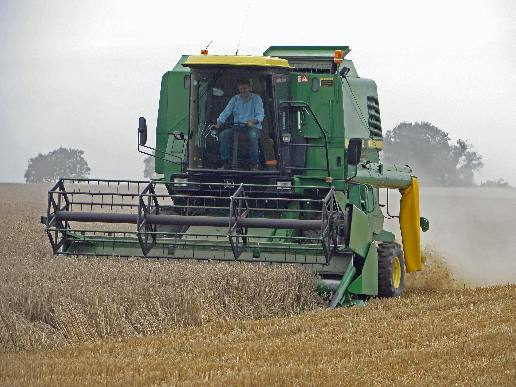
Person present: Yes